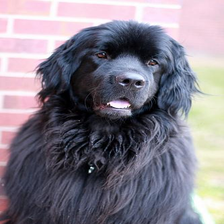
Species: dog
Breed: newfoundland